Manichaeism

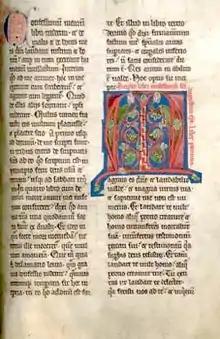
A 13th-century manuscript from Augustine's book VII of "Confessions" criticizing Manichaeism

Manichaeism reached Rome through the apostle Psattiq in 280, who was also in Egypt in 244 and 251. It flourished in the Faiyum in 290.